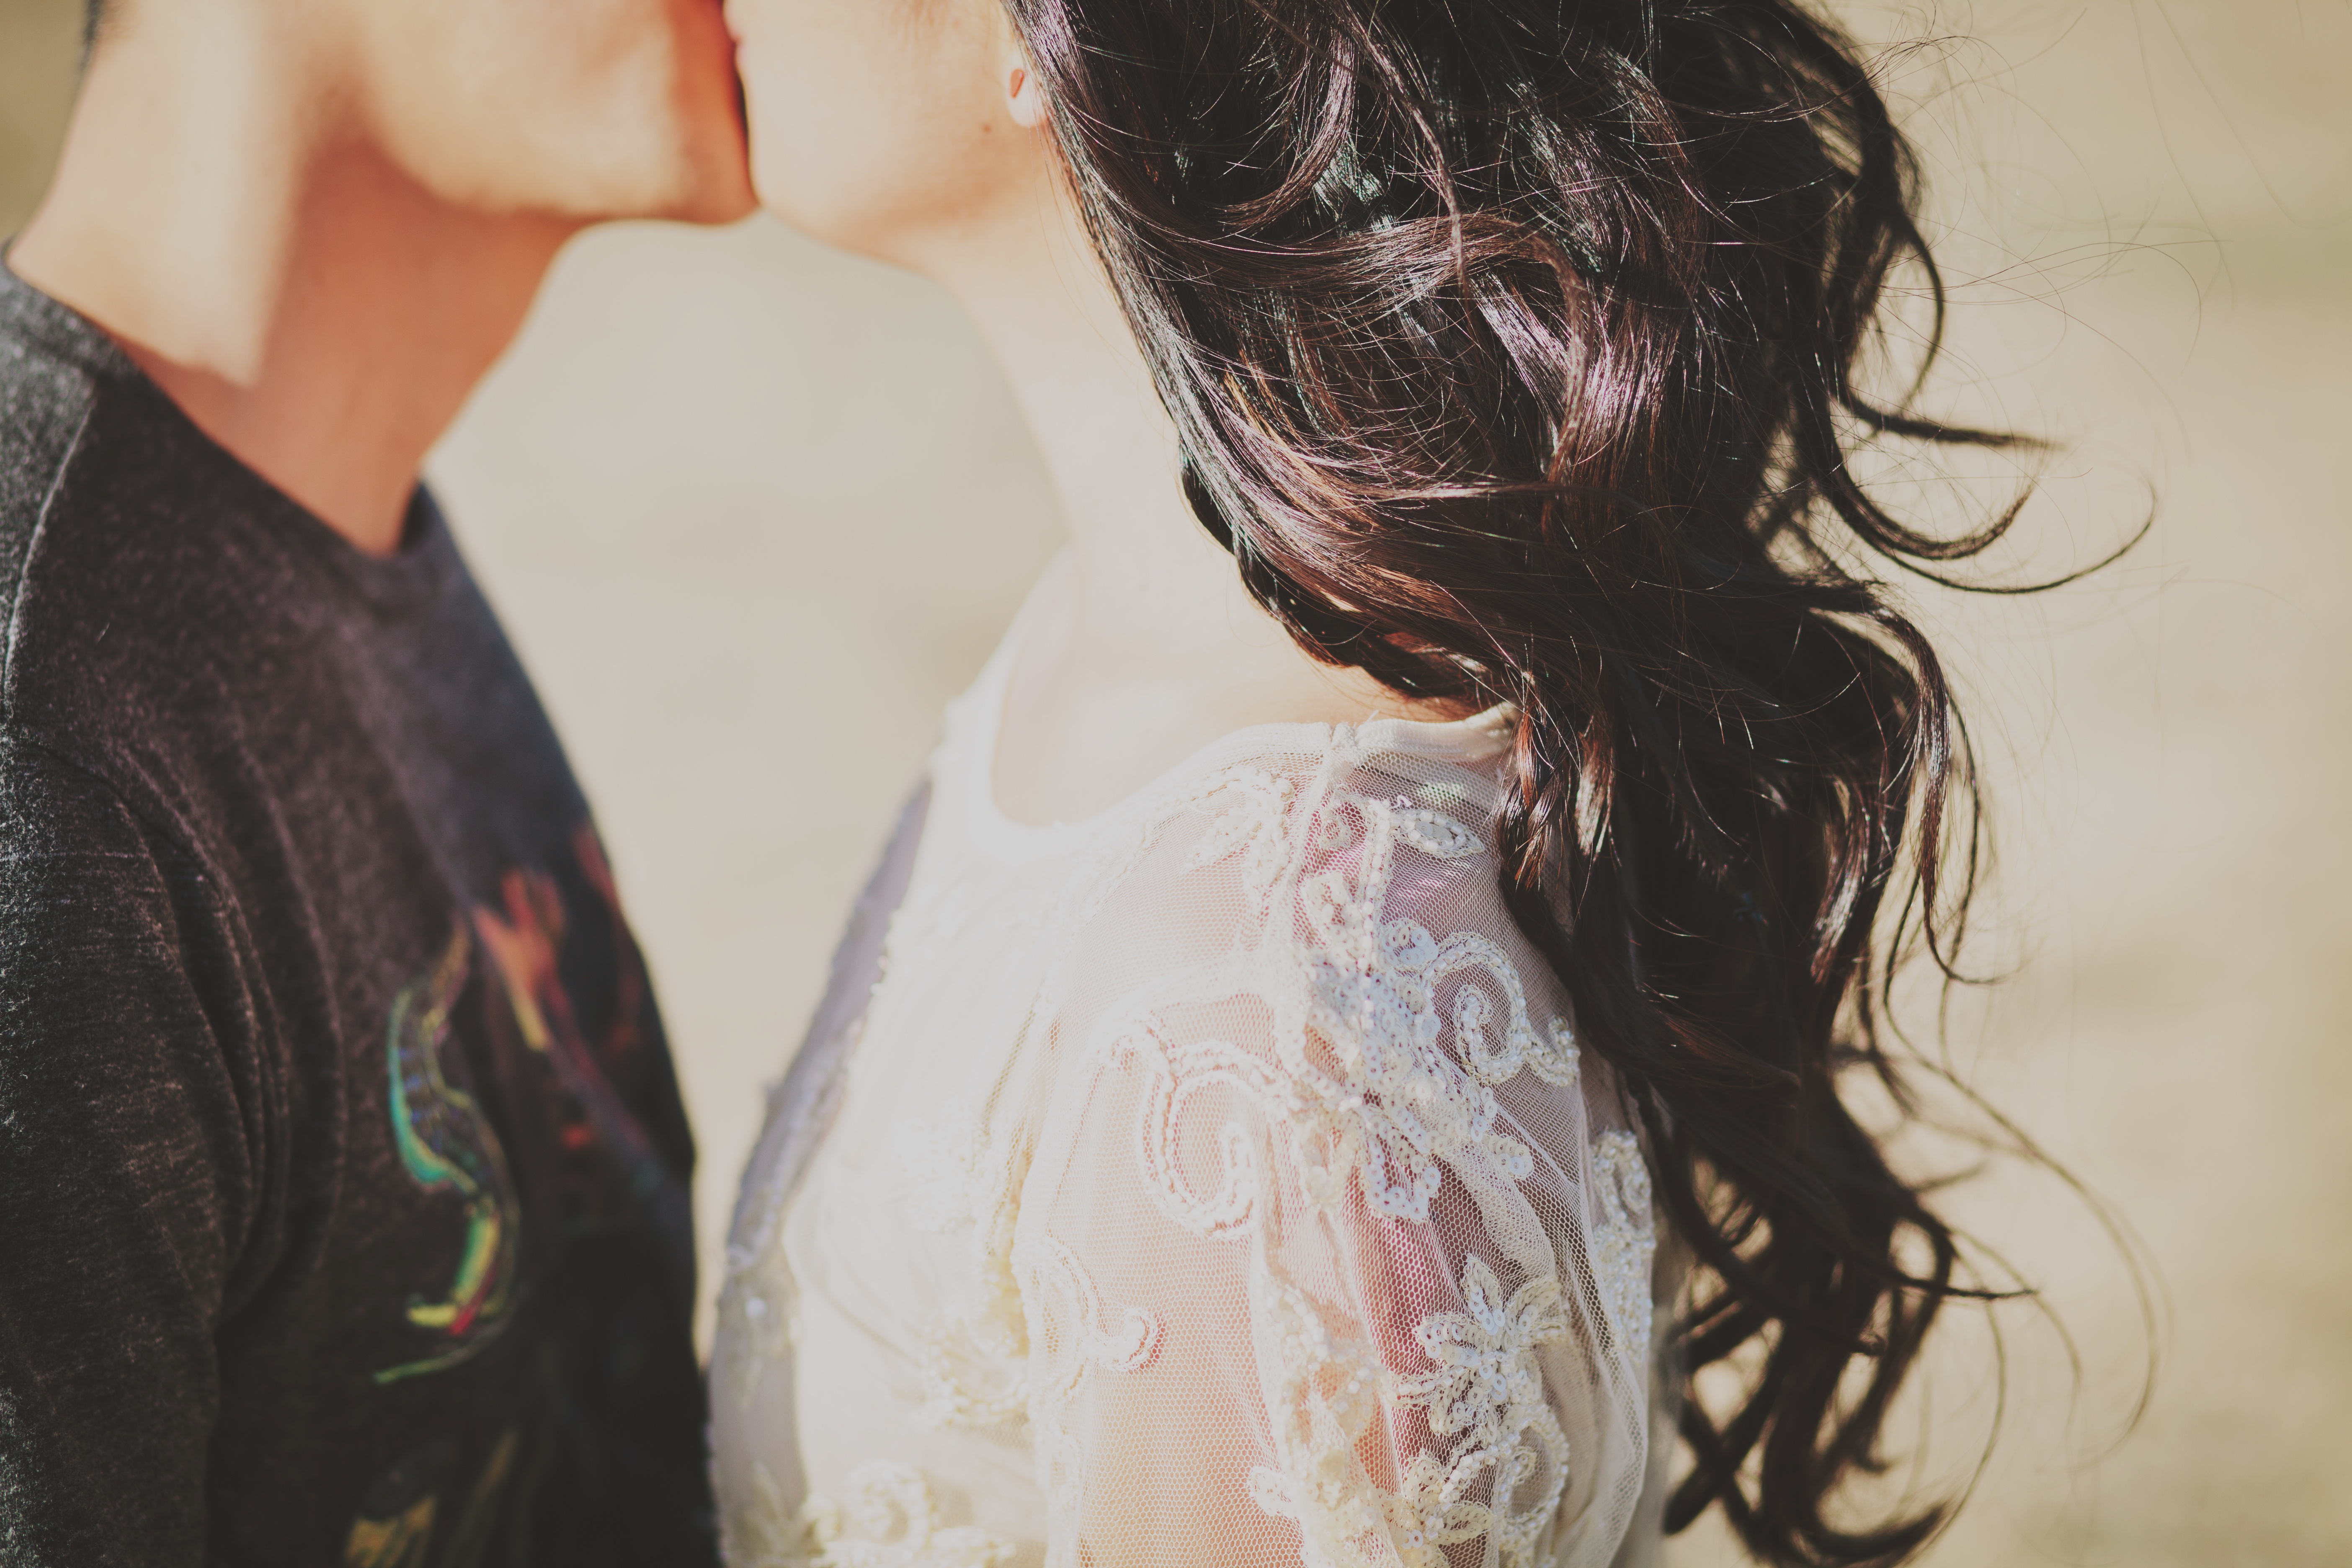
man, girl, woman, hair, photography, male, female, love, portrait, spring, color, kiss, couple, fashion, together, lady, bride, hairstyle, kissing, focus, dress, beauty, interaction, photo shoot